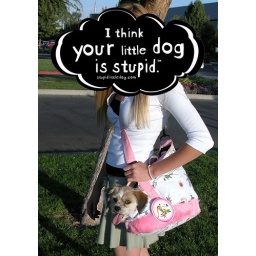
Nothing smarter than stuffing your tiny fur covered animal into a small bag in the middle of the summer.